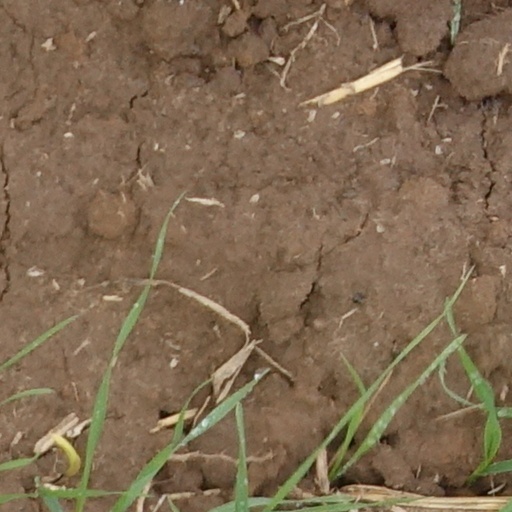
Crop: wheat